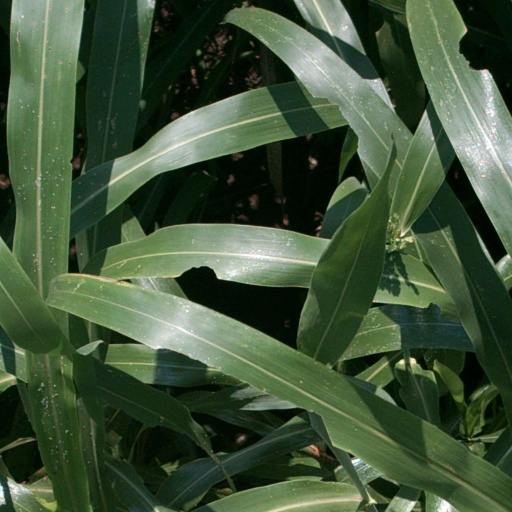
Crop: sorghum